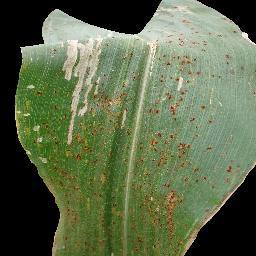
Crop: corn
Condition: (maize)_common_rust